Cardiac output

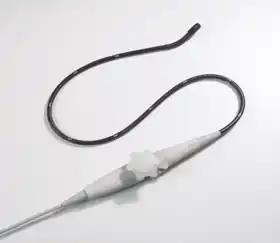
A transoesophageal echocardiogram probe.

This method uses ultrasound and the Doppler effect to measure cardiac output. The blood velocity through the heart causes a Doppler shift in the frequency of the returning ultrasound waves. This shift can then be used to calculate flow velocity and volume, and effectively cardiac output, using the following equations: